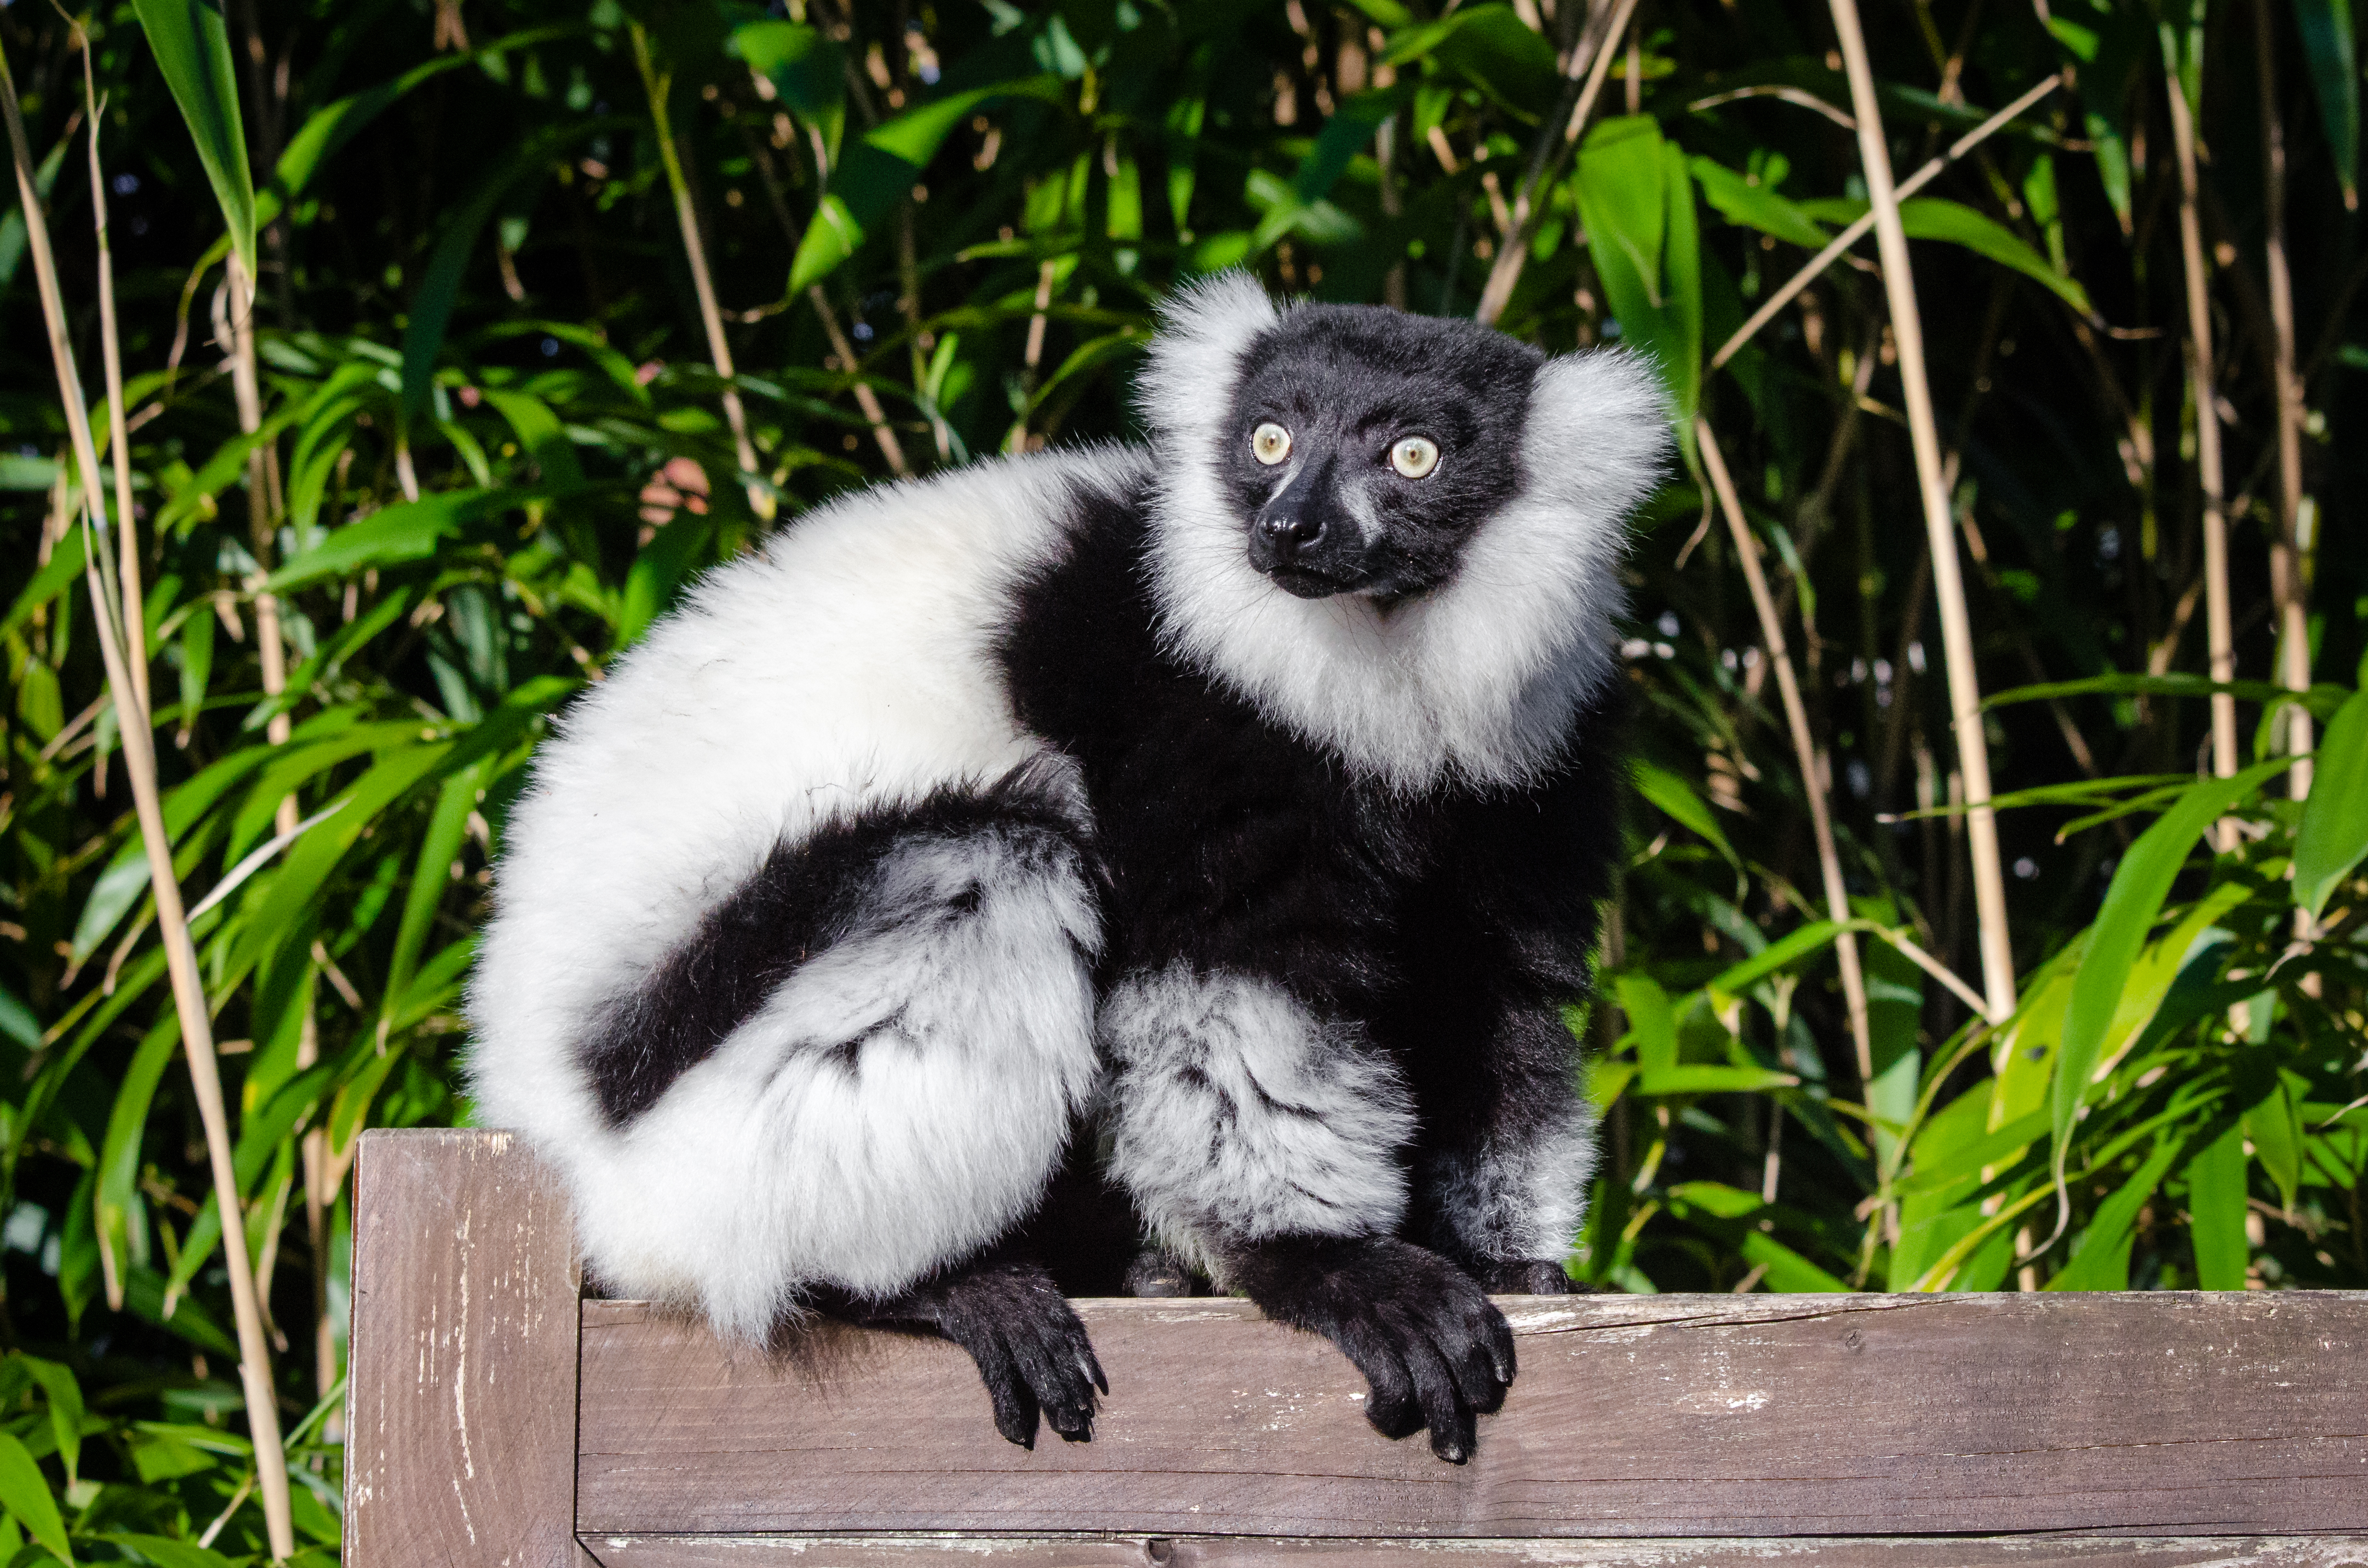
bokeh, wildlife, zoo, mammal, fauna, primate, gibbon, endangered, madagascar, vertebrate, germany, lemur, lemurs, critically, d7000, skunk, new world monkey